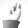
ASL letter: N